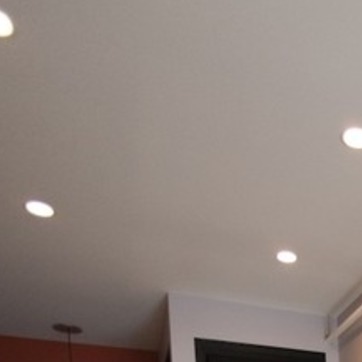
Material: painted